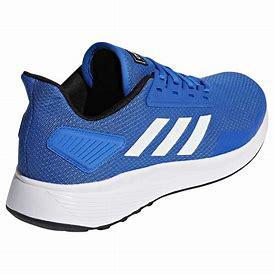
Brand: Adidas
Model: Duramo 9